Caspar Wessel

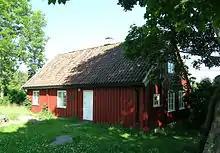
Wesselstua in Vestby, where Caspar and his brothers grew up

Wessel was born in Jonsrud, Vestby, Akershus in Norway to pastor Jonas Wessel (1707–1785) and Helene Marie Schumacher (1715–1789). Helene came from Drammen and was of Griffenfeldts heritage. Growing up in Wesselstuen in Vestby he was one of thirteen children in a family. His brothers include Johan Herman Wessel and Ole Christopher Wessel. Wessel is the grandnephew of the nobleman Peter Tordenskjold, brother in law of Maren Juel and the great-great-great-grandfather to the famous radio engineer Jan Wessel.